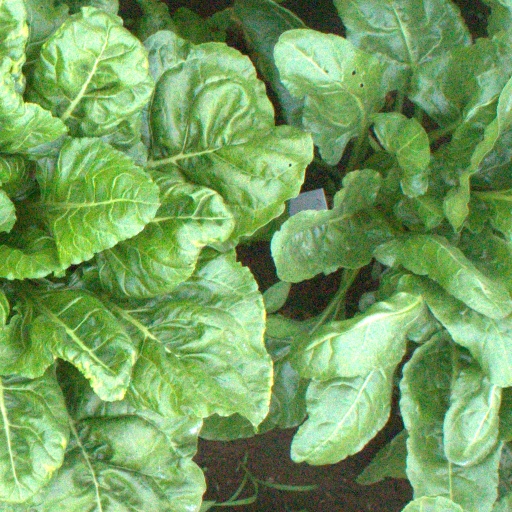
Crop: sugar beet